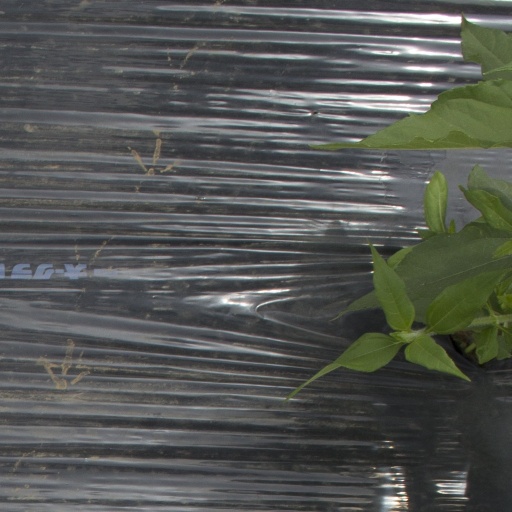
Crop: Jerusalem artichoke